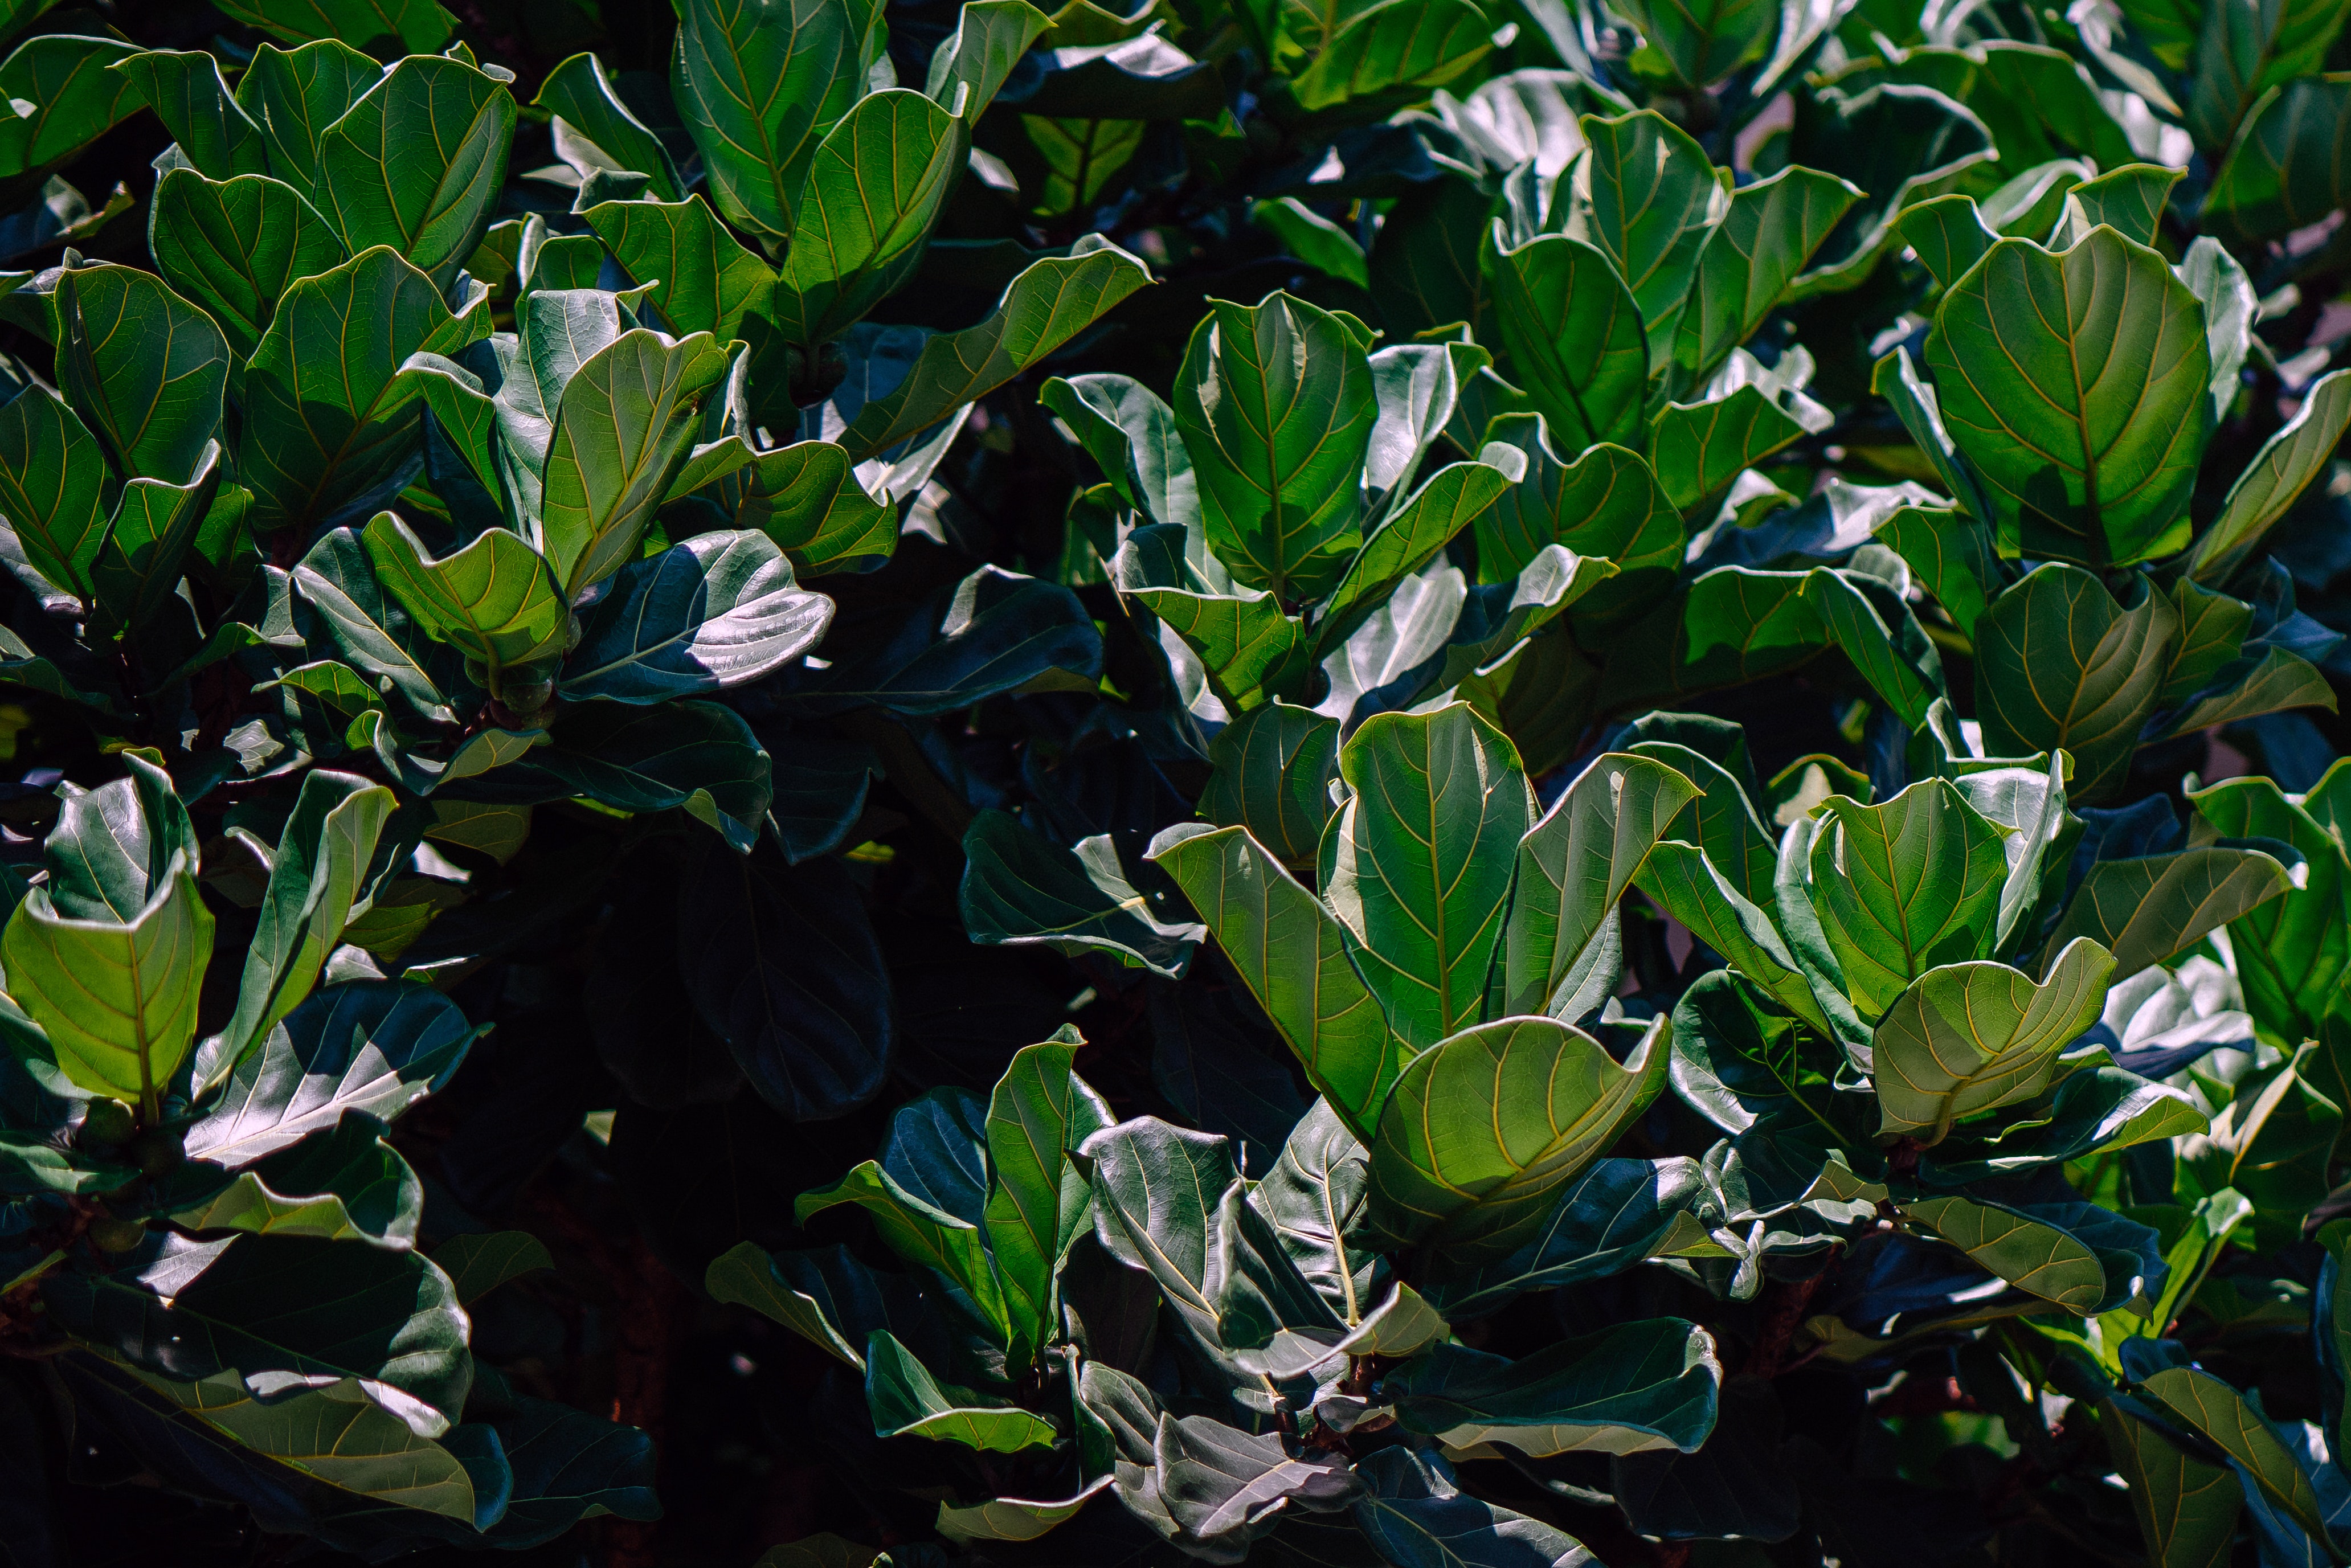
plant, flower, leaf, green, flowering plant, botany, tree, organism, evergreen, shrub, herb